Raul Boesel

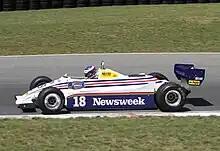
A March 821, formerly driven by Boesel in the 1982 season, being demonstrated at Mont-Tremblant in 2010.

He studied engineering, gave up his degree and went on to motor racing. He entered into the first ever season of the Brazilian Stock Car championship in 1979.